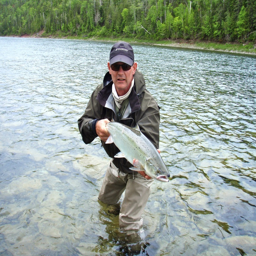
novelist owns the store , he sure knows how to get it done !